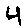
Label: 4